Lake Stevens, Washington

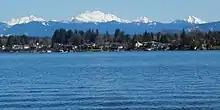
Cascade Mountains seen from Davies Beach

Outing was later vacated and sold between various investors before the townsite was acquired in 1905 by the Rucker Brothers, who planned to build a sawmill after a previous venture by Jacob Falconer had failed. The Rucker Brothers constructed a railroad spur from Hartford and redirected the flow of Cassidy Creek, the main outlet of the lake, to prepare land for their shingle mill, which opened in 1907. A plat for the town of Lake Stevens was filed by the Rucker Brothers on February 8, 1908, including a business district and residences to accommodate the mill's 250 workers. The sawmill, one of the largest in the United States, was partially destroyed in a 1919 fire and later rebuilt. It was permanently closed after a second fire in 1925 and dismantled, causing many residents to leave the area. One of the remnants from the old mill was a locomotive that sunk in the early 1910s and was rediscovered in 1995 by a U.S. Navy training team, following a request from the local historical society.